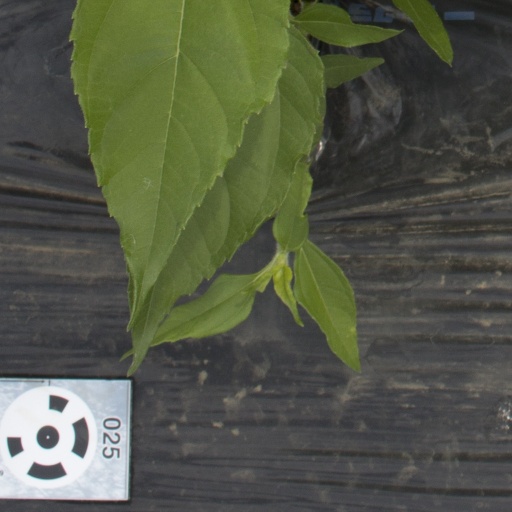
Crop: Jerusalem artichoke